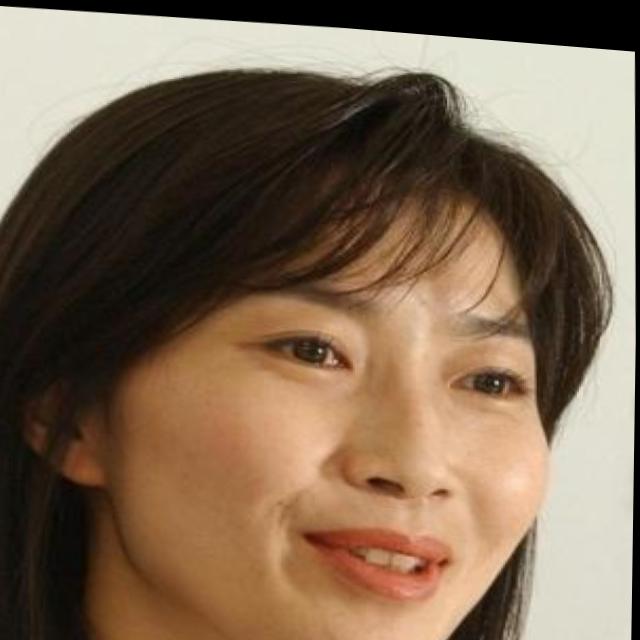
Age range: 21-44